Joseph F. Leitner

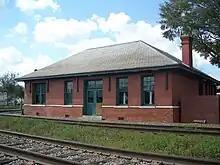
Plant City Union Depot in Plant City, Florida, 2011

Leitner moved to South Carolina and then North Carolina, where he spent at least 10 years in Wilmington, North Carolina starting in 1906. He worked out of the Southern Building.